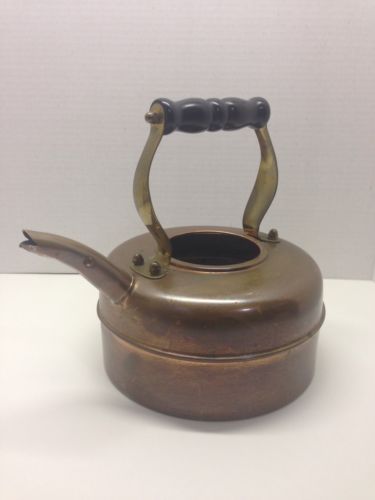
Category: kettle